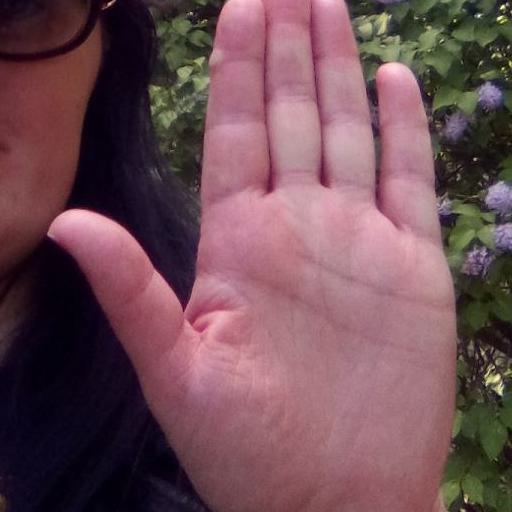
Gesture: stop